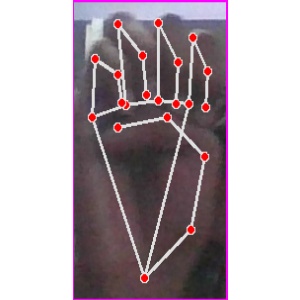
अक्षर: म